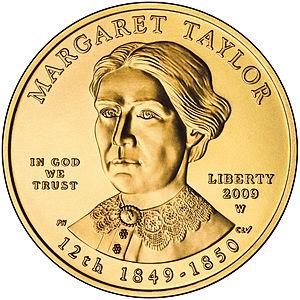
À partir de 2007, la série de pièces de 10 dollars des Premières épouses des États-Unis honore les femmes de chacun des présidents honorés par la série de pièces de 1 dollar des Présidents des États-Unis en émettant des pièces d'or à leur image, dans l'ordre où elles ont servi en tant que conjoint. À ce jour, cela a toujours été des femmes souvent appelées « premières dames », mais la loi utilise le terme « première épouse ».